Wedge: The Secret War Between the FBI and CIA

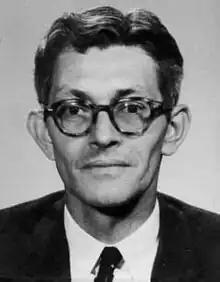
James Jesus Angleton.

Scott Ladd wrote in "Newsday", "If a heroic figure emerges from "Wedge" it is the late James Jesus Angleton, the CIA's controversial director of counterintelligence for more than 20 years. Riebling partially rehabilitates Angleton from the drubbing he's taken in recent books such as David Wise's "Molehunt", in which he is depicted as disrupting his own agency in a futile, paranoid search for a nonexistent mole." A Namebase reviewer finds that "Riebling explains the Angleton view so competently that it finally makes sense on its own terms."